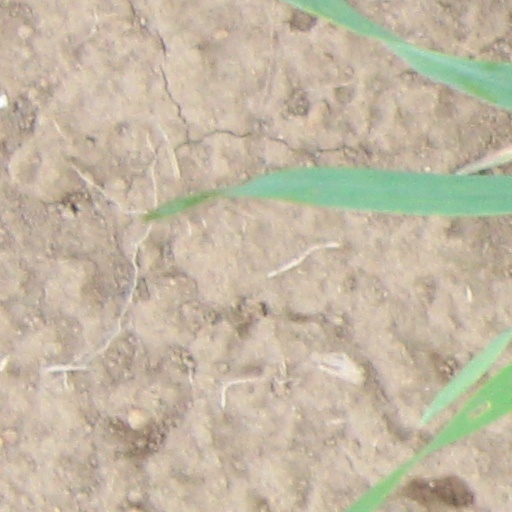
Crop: wheat